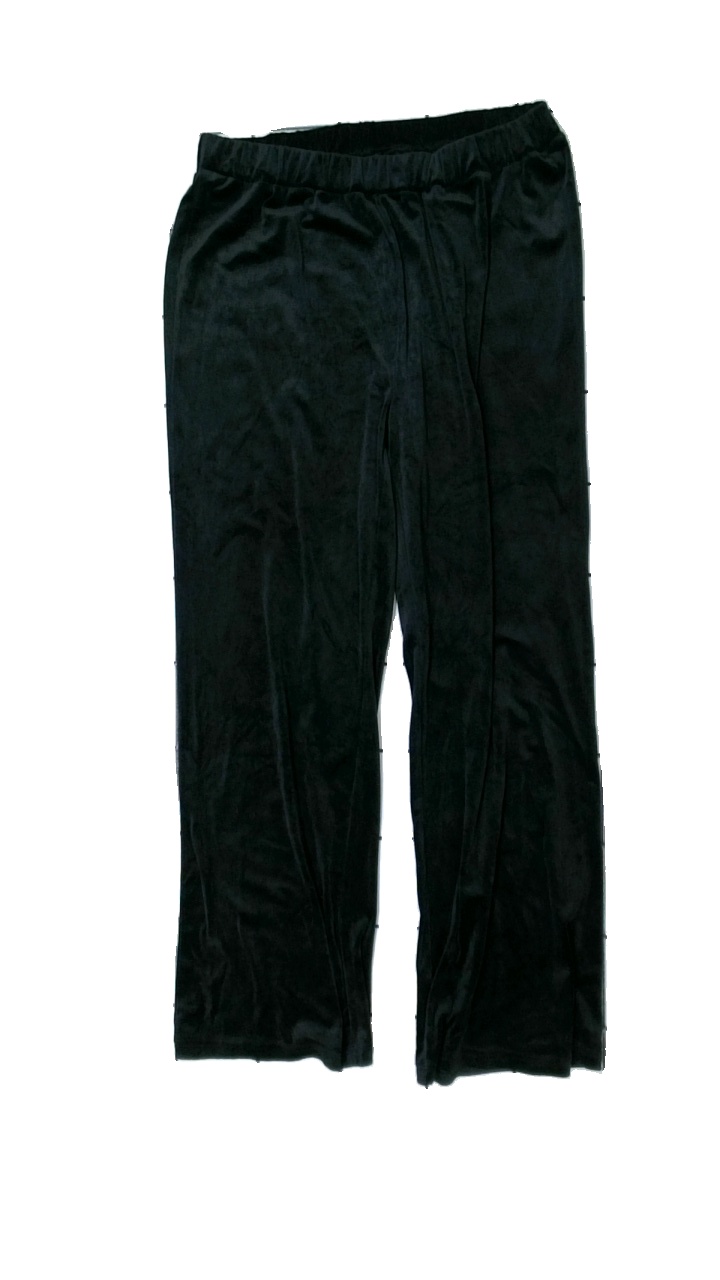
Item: Trousers (Ladies)
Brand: Missing
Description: svarta sammetsbyxor med hål i skrevet
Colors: Black
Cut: Regular
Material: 100% polyester
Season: All
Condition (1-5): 3
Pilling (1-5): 5
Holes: Major
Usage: Export
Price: <50